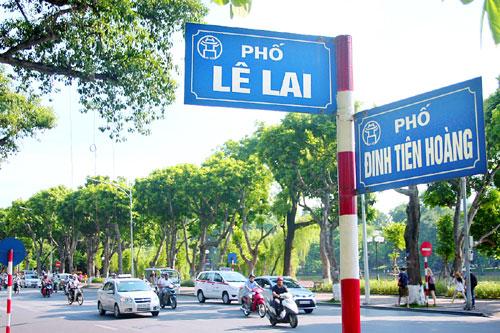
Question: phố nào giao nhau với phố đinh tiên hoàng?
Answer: phố lê lai giao nhau với phố đinh tiên hoàng